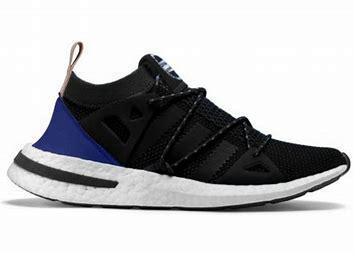
Brand: Adidas
Model: Arkyn